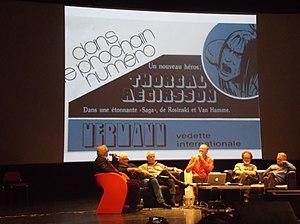
Grzegorz Rosiński au festival de la bande dessinée d'Angoulême en France le 28 janvier 2017, lors d'une table ronde revenant sur l'histoire des magazines ""Spirou"" et ""Tintin"". Grzegorz Rosiński se trouve à gauche de la photo (pour les spectateurs). De gauche à droite
Thierry Tinlot est un journaliste belge.